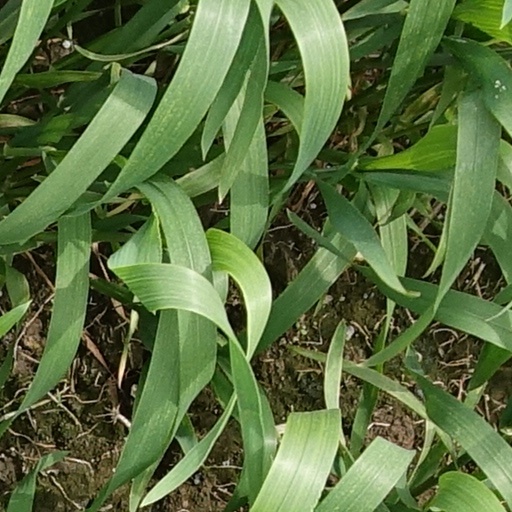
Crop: wheat